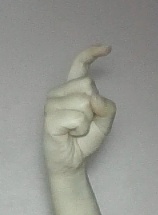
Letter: ra